Rafael Inclán

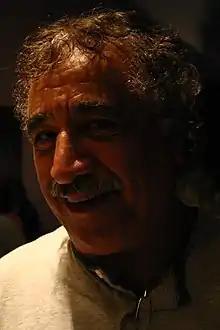
Inclán in 2007

Rafael Jiménez Inclán (born February 22, 1941) is a Mexican actor. He has starred in movies (several of them of which are so-called ficheras), telenovelas (Spanish soap operas), and stage works. His career began in 1969. He is actor Alfonso Zayas Inclán's cousin.